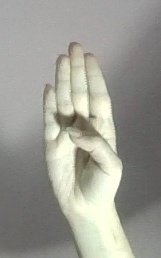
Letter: kaaf